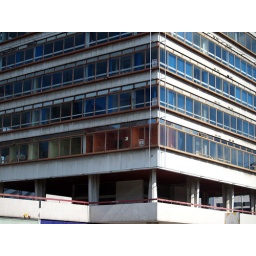
Disused office building in the centre of Liverpool.